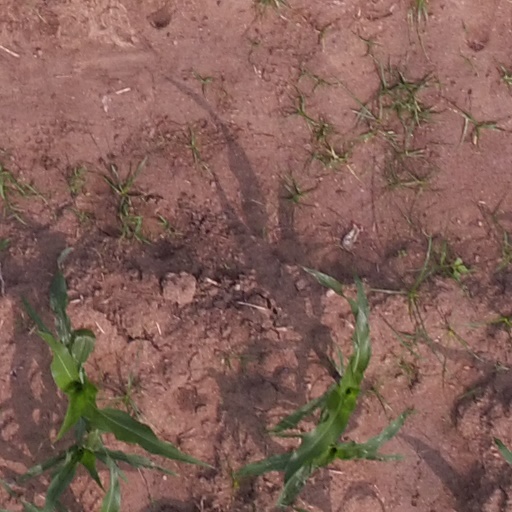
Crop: maize; corn